Næstved

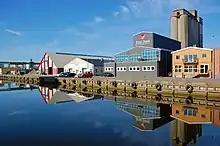
Næstved Harbour

Næstved has two stations both operated by DSB, Næstved station and Næstved Nord station. Næstved station serves trains on the South Line, and is the southern terminus for trains on the Little South Line. Næstved Nord only serves the Little South Line. In April 2023, DSB started operating regional trains on the Næstved–Køge–Copenhagen route via the high speed Copenhagen–Køge Nord Line.